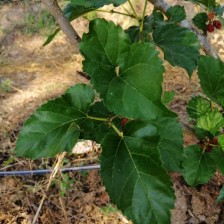
Variety: ChiangMai60